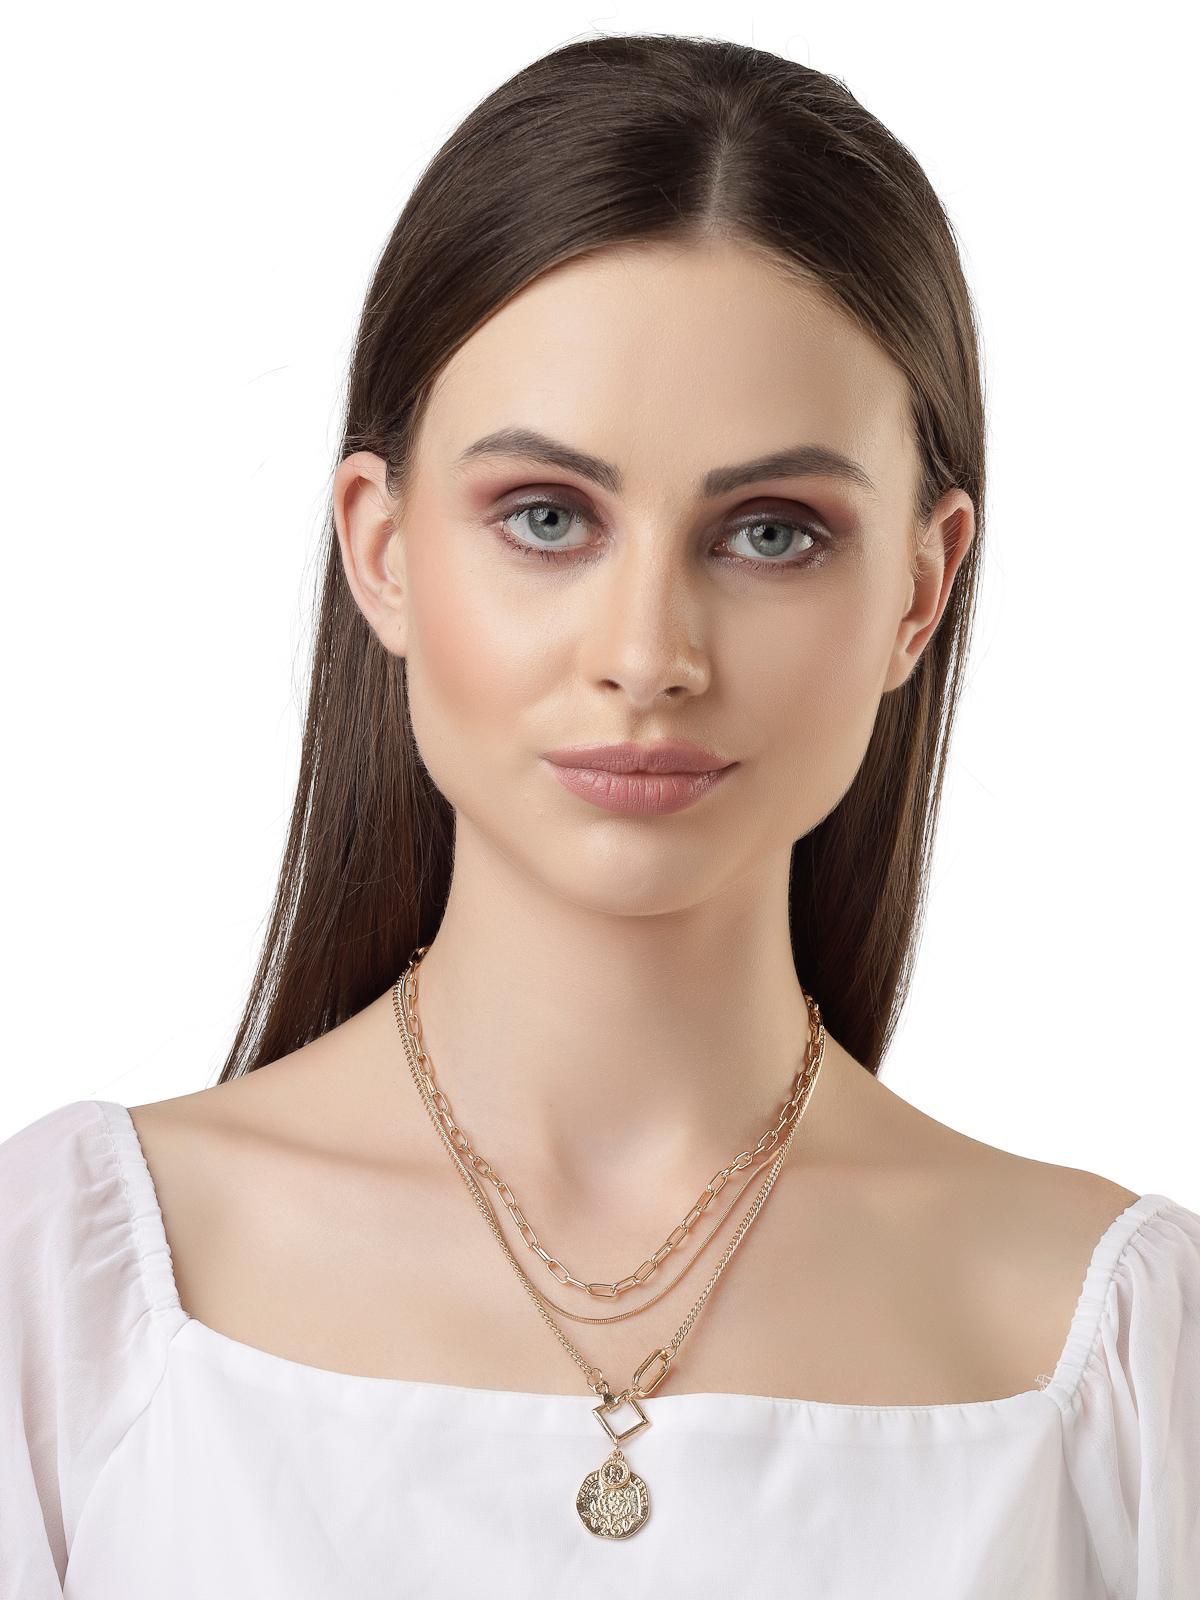
Scintillare by Sukkhi 3 Latest Stylish Multilayer Non Precious Base Metal Gold Plated Chain Pendant Necklace for Women|Birthday Gift for Girls And Women Anniversary Gift for Wife|Gifts |N106624
Type: Necklaces & Pendants
Brand: Scintillare by Sukkhi
Price: Rs. 290
 Upgrade your style with Scintillare by Sukkhi's 3 Latest Stylish Multilayer Non-Precious Base Metal Gold Plated Chain Pendant Necklace. Ideal for women and girls, it's a perfect birthday or anniversary gift. The latest design showcases three layers of gold-plated allure, adding a touch of contemporary elegance to any outfit. Elevate your look with this stunning necklace, a stylish and chic addition to your collection. Scintillare by Sukkhi offers a thoughtfully crafted choice from their Gifts Collection, ensuring every occasion is celebrated with grace and enduring style.Disclaimer:There may be slight variation in shade and colour due to photographic effects and monitor settings
Included: 1 Necklace